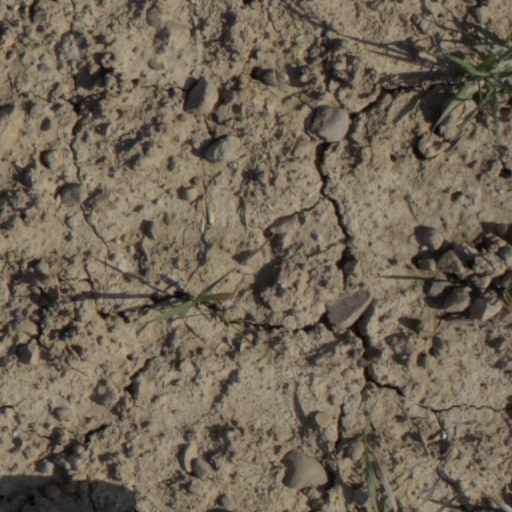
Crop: wheat